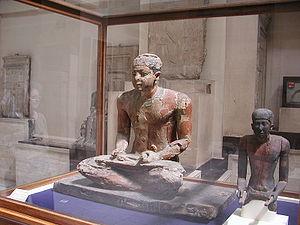
Antiquité égyptienne, Scribe. Musée égyptien du Caire, Le Caire, Égypte.
Le scribe désigne dans l'Égypte antique un fonctionnaire lettré, éduqué dans l’art de l’écriture et de l’arithmétique. Omniprésent comme administrateur, comptable, littérateur ou écrivain public, il fait fonctionner l’État de Pharaon au sein de sa bureaucratie, de son armée ou de ses temples. Le scribe royal domine l’administration centrale. Les scribes supérieurs font partie de la cour du pharaon, ils ne paient pas d’impôts et n’ont pas d’obligations militaires.